Blower door

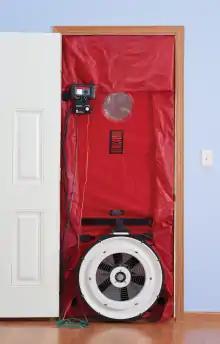
Blower door setup in doorway with a digital pressure and flow gauge

A basic blower door system includes three components: a calibrated fan, a door panel system, and a pressure measurement device (manometer).